Porsche Supercup

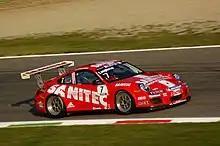
Porsche 911 GT3 Cup (997 II) front

Raced in the Porsche Supercup seasons 2005–2009. The 997-based Cup car features significantly improved aerodynamics and lightweight CFRP parts, including doors, rear body panels, engine deck lid and rear wing. Parts of the suspension are adopted from the GT3 RSR.